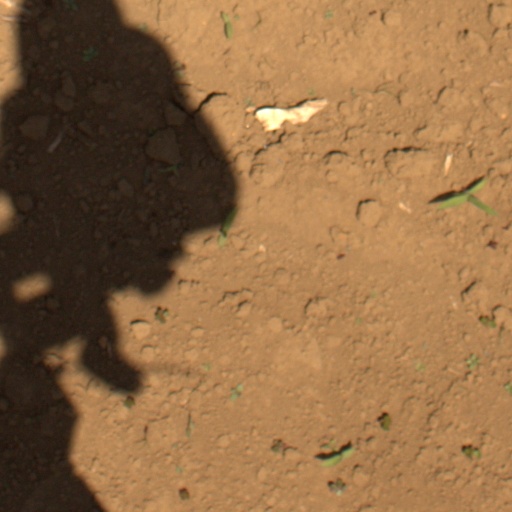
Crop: Jerusalem artichoke